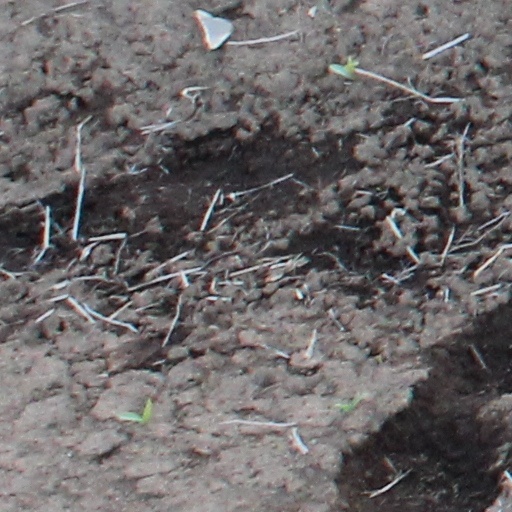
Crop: wheat